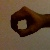
The image shows a hand gesture representing the number 0 in Indian Sign Language.